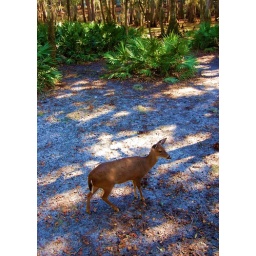
female white tail deer in tallahassee